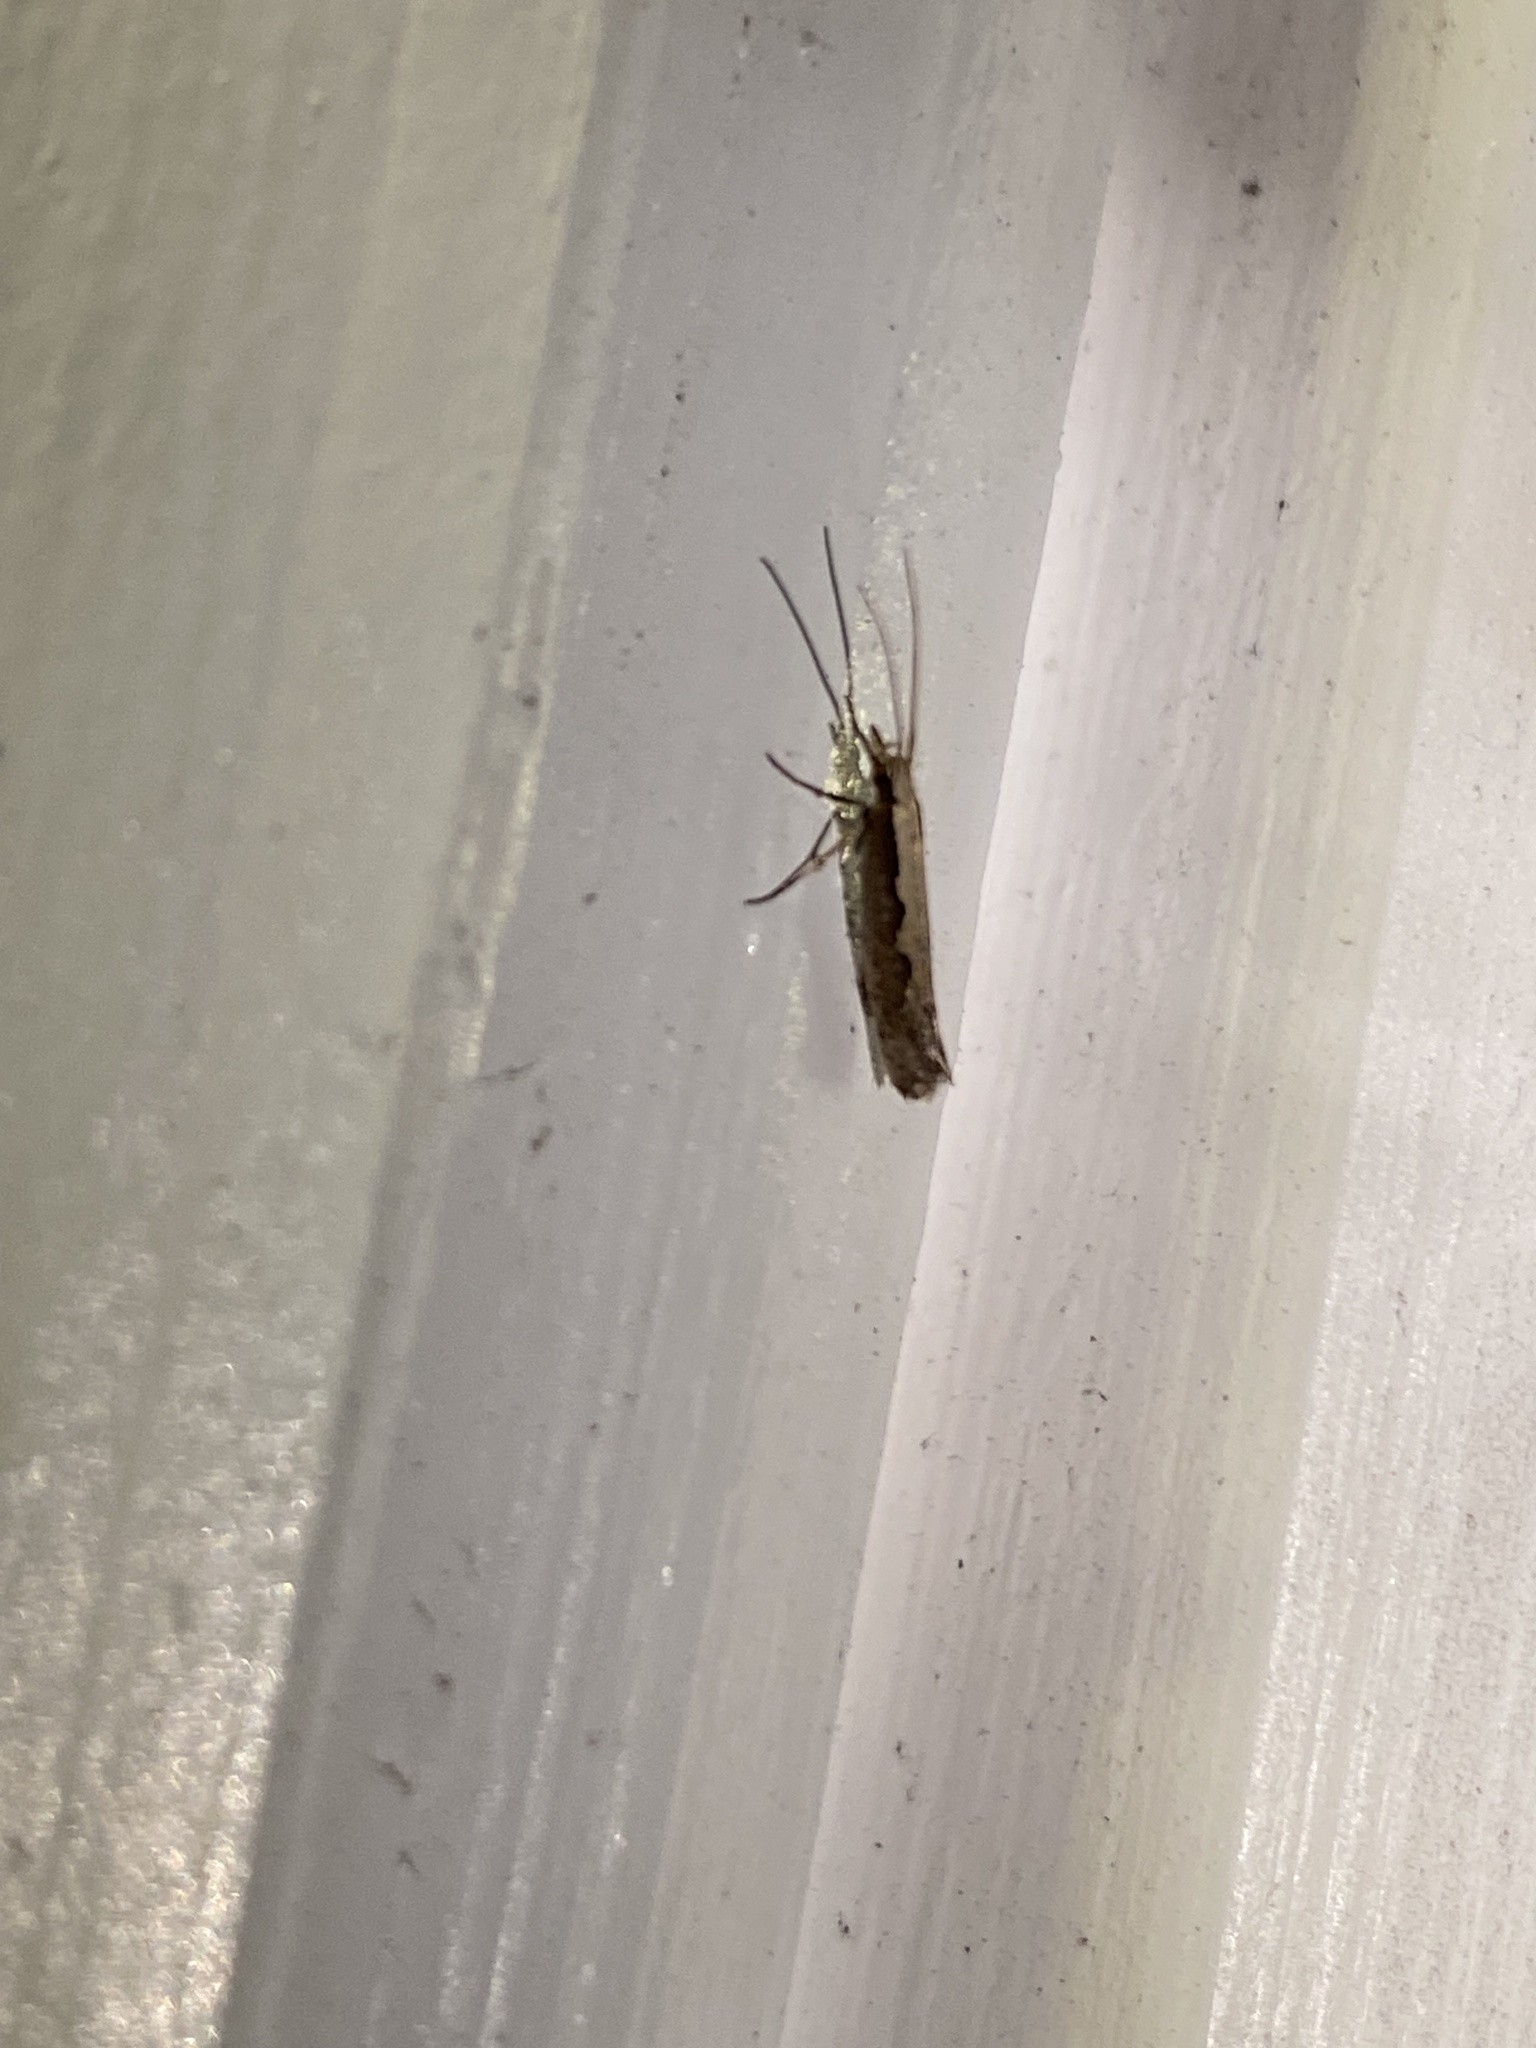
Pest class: diamondback_moth